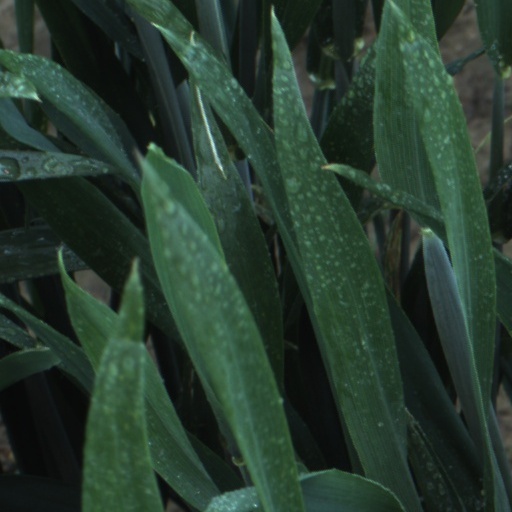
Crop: wheat